British folk revival

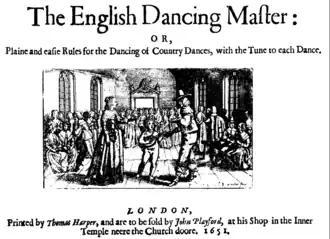
Title page of the 1st edition of The Dancing Master (1651)

Social and cultural changes in British society in the early modern era, often seen as creating greater divisions between different social groups, led from the mid-17th century to the beginnings of a process of rediscovery of many aspects of popular culture, including festivals, folklore, dance and folk song. This led to a number of early collections of printed material, including those published by John Playford as "The English Dancing Master" (1651), the private collections of Samuel Pepys (1633–1703) and the Roxburghe Ballads collected by Robert Harley, 1st Earl of Oxford and Mortimer (1661–1724). In the 18th century there were increasing numbers of such collections, including Thomas D'Urfey's "Wit and Mirth: or, Pills to Purge Melancholy" (1719–20) and Bishop Thomas Percy's "Reliques of Ancient English Poetry" (1765). The last of these also contained some oral material and by the end of the 18th century this was becoming increasingly common, with collections including Joseph Ritson's "The Bishopric Garland" (1792) in northern England.